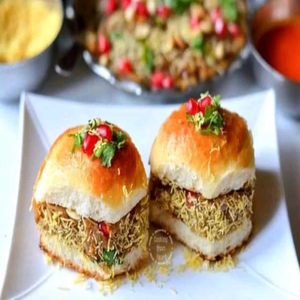
Dish: dabeli